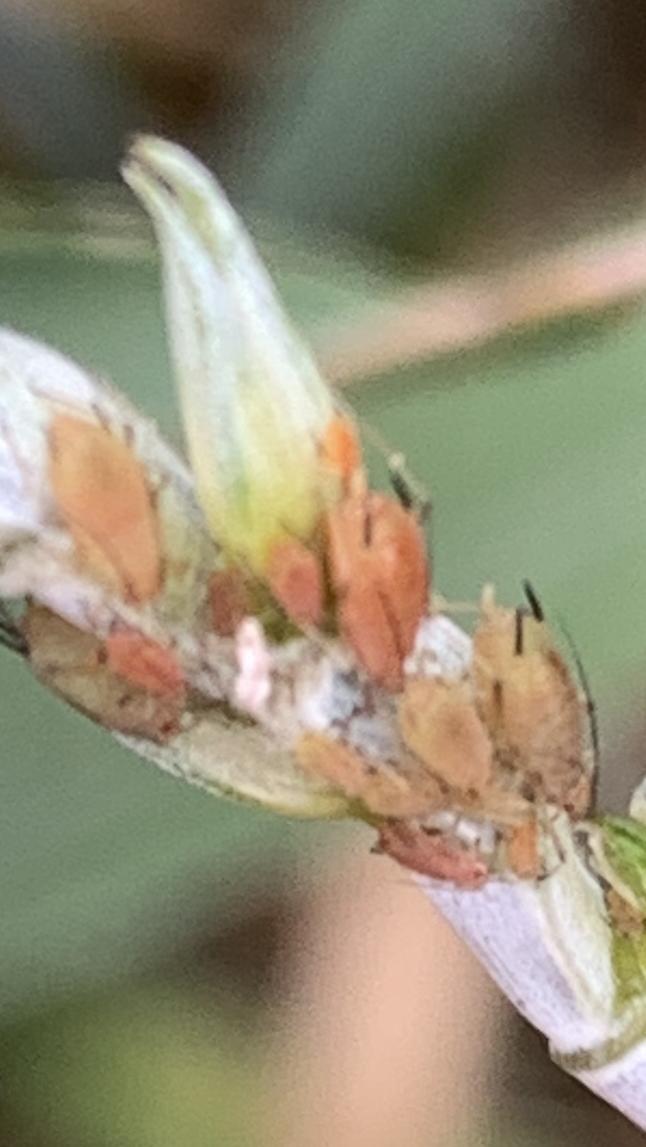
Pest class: english_grain_aphid